Crow Canyon Archaeological District

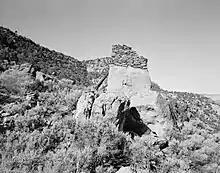
Crow Canyon PueblitoLibrary of Congress, Prints & Photographs Division, NM,20-DUL.V,2-6

The Crow Canyon pueblito which is located just below the south ridge of the canyon, offered a unique vantage point and a defensive advantage. The pueblito was strategically positioned as part of an extensive communication system in which different Navajo and Pueblo tribes could give warning of oncoming raids and threats. The pueblito itself consisted of four rooms. An additional, detached room, strategically situated on top of a large boulder, was specifically designed and used for defensive purposes and as an outlook post.